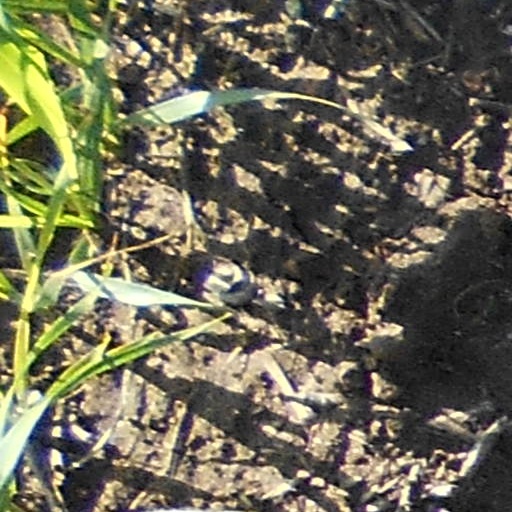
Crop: wheat